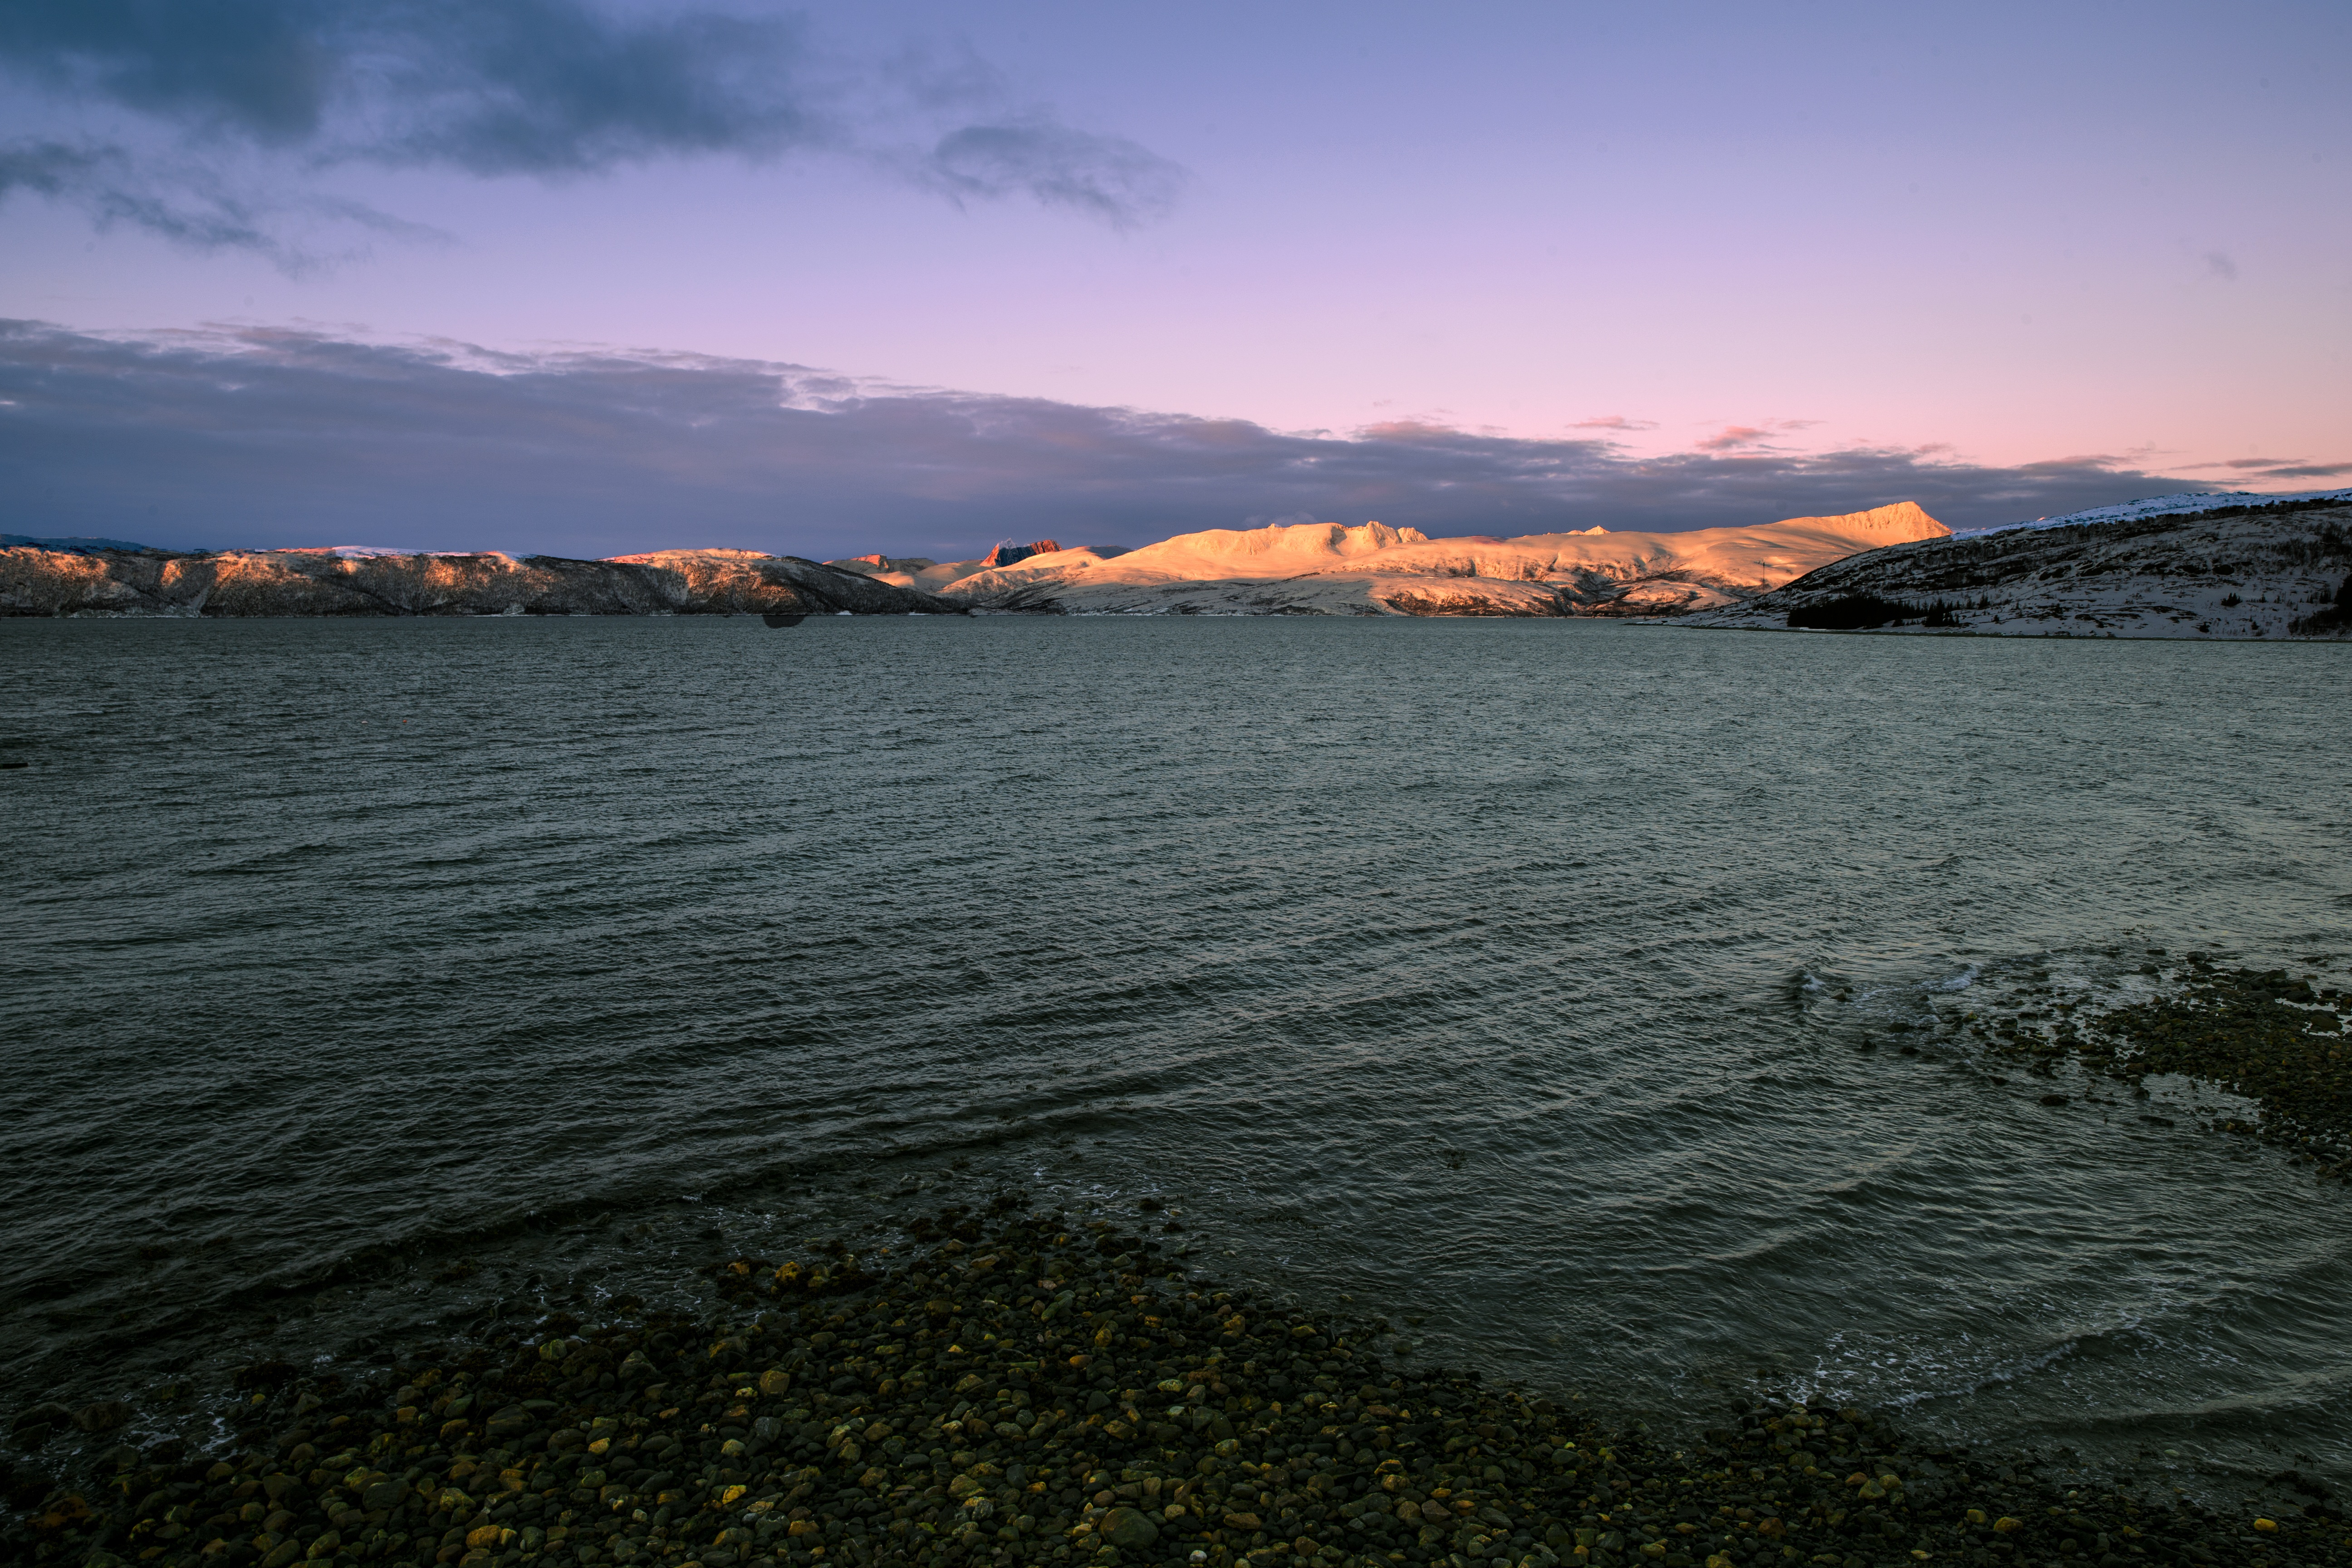
beach, sea, coast, ocean, horizon, mountain, cloud, sky, sun, sunrise, sunset, sunlight, morning, shore, wave, lake, dawn, river, dusk, evening, reflection, bay, iceland, reservoir, body of water, loch, the scenery, atmospheric phenomenon